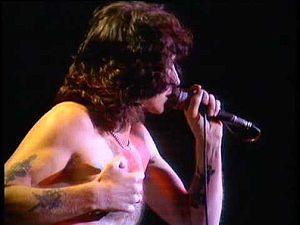
Une photo de Bon Scott en concert.
Ronald Belford Scott, dit « Bon Scott », né le 9 juillet 1946 et mort le 19 février 1980, est un chanteur australien d'origine britannique.